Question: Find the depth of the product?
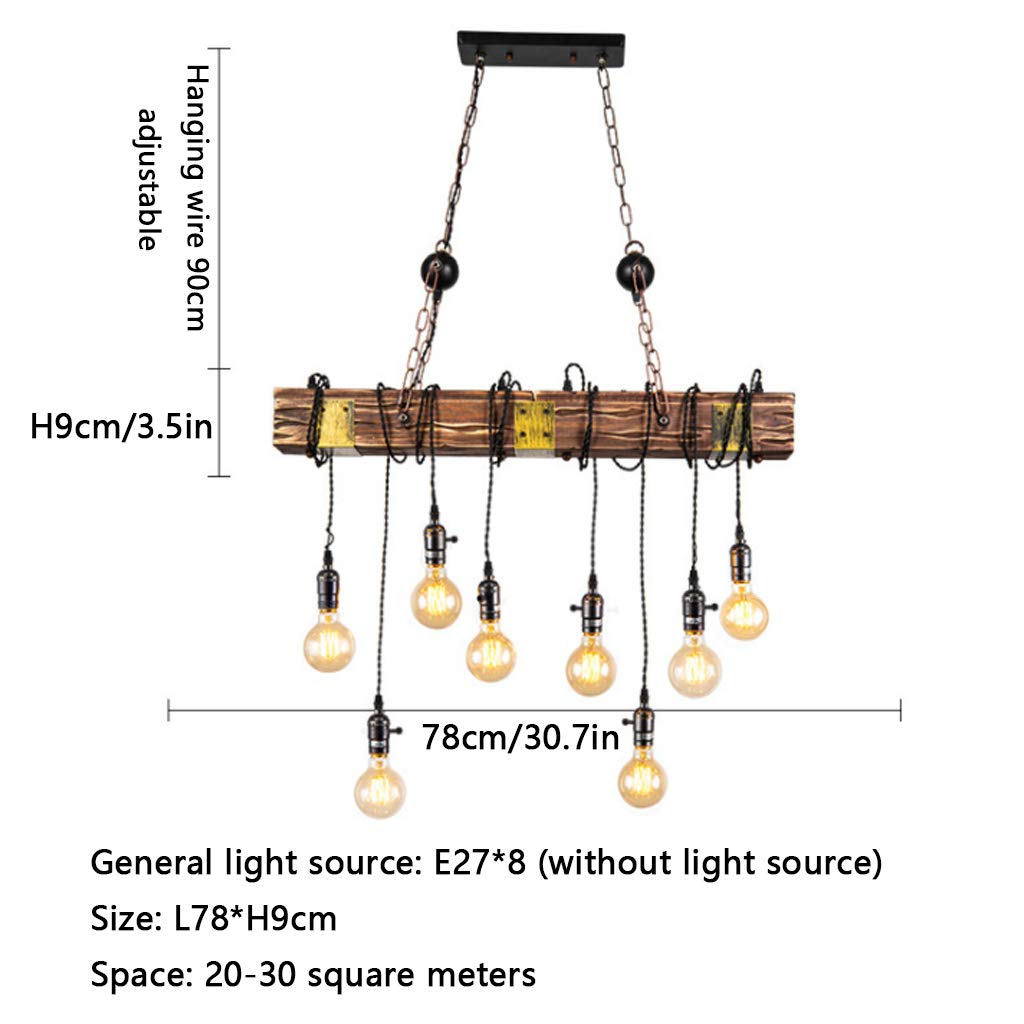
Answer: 78.0 centimetre